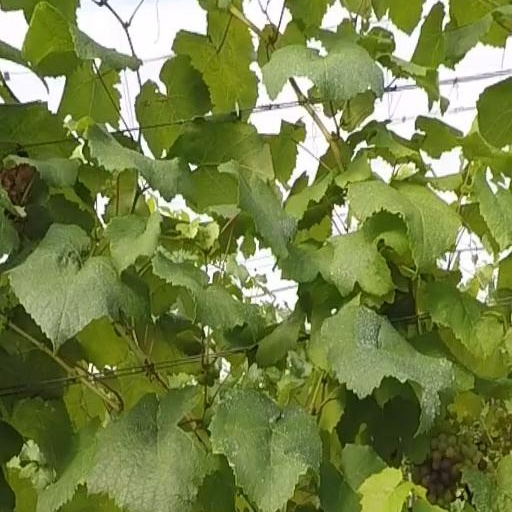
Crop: grape